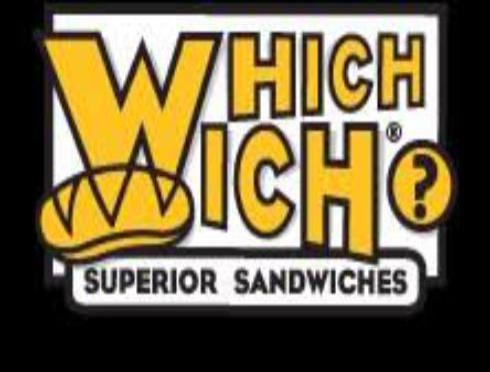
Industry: Food